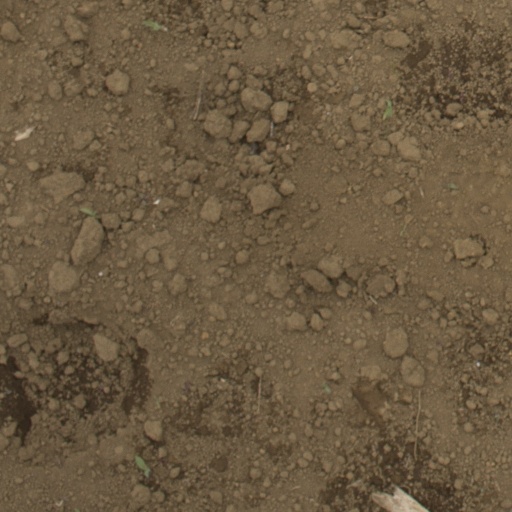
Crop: Jerusalem artichoke